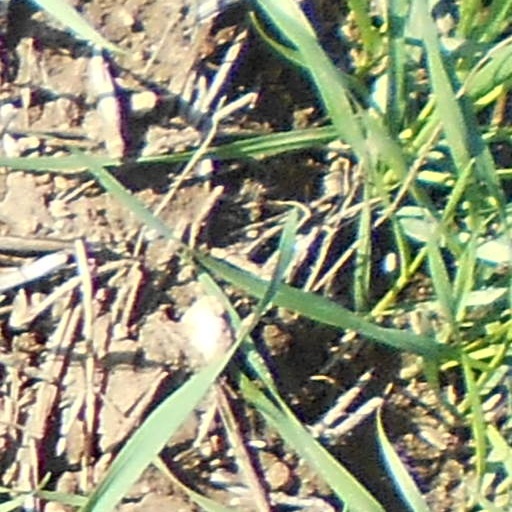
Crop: wheat